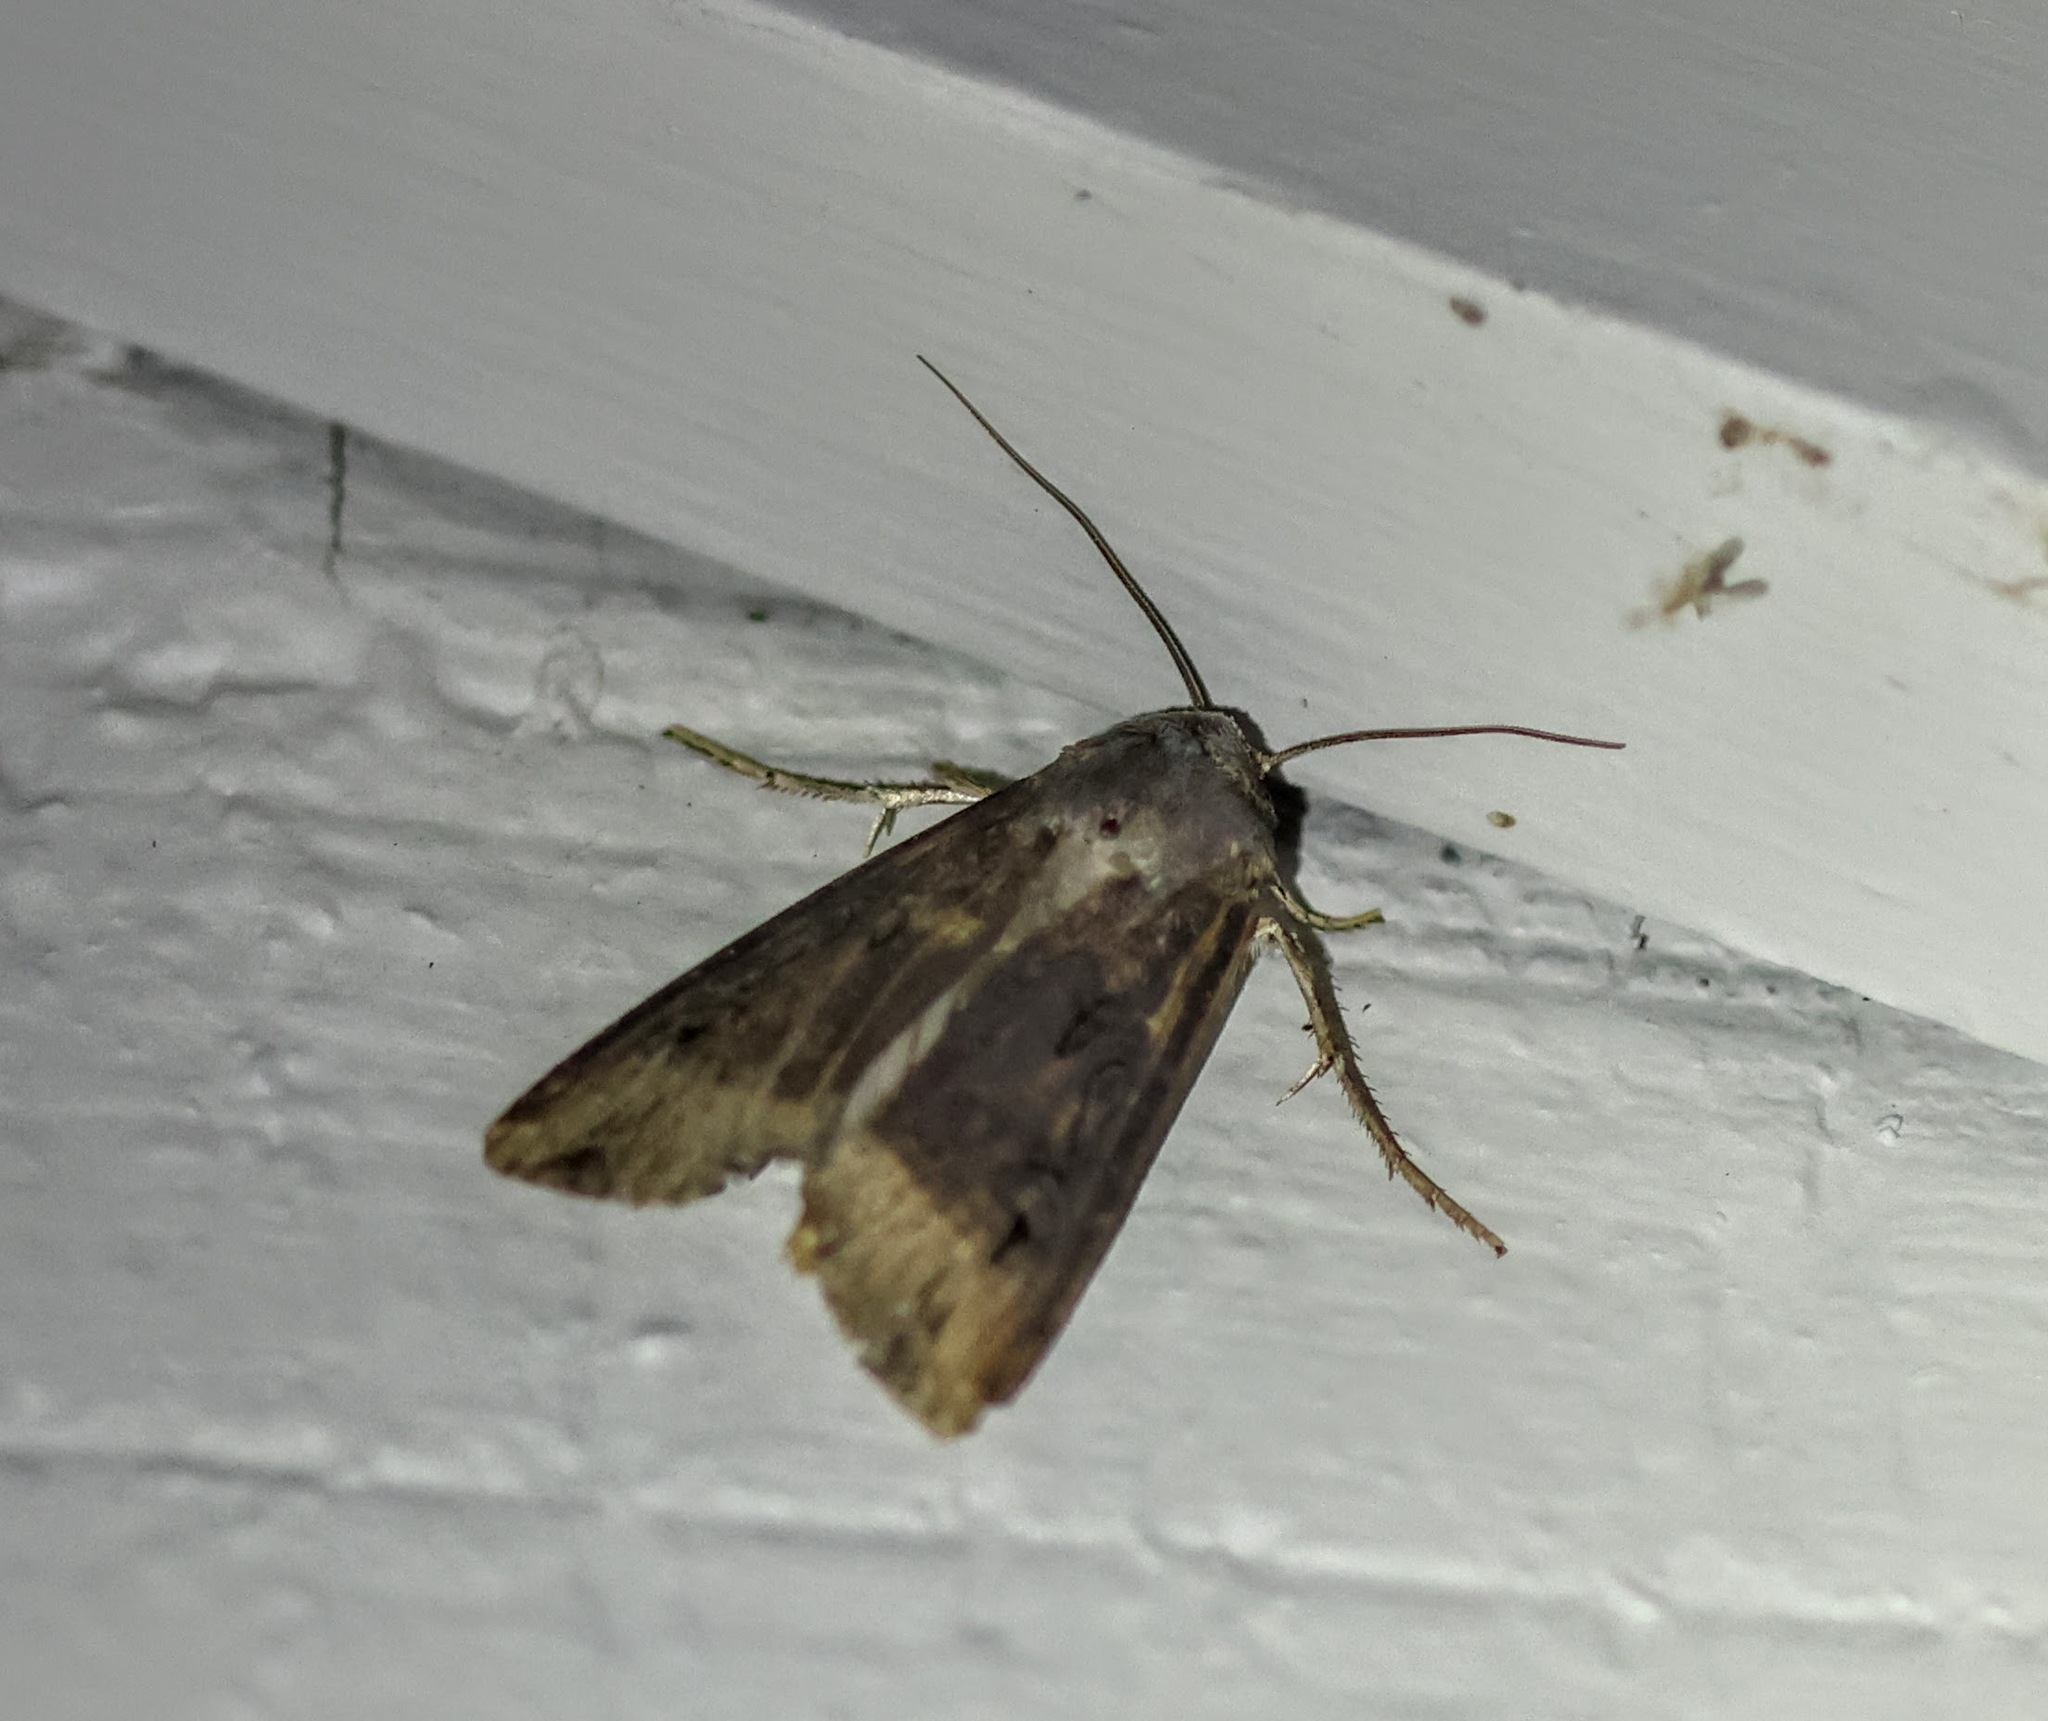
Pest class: cutworms